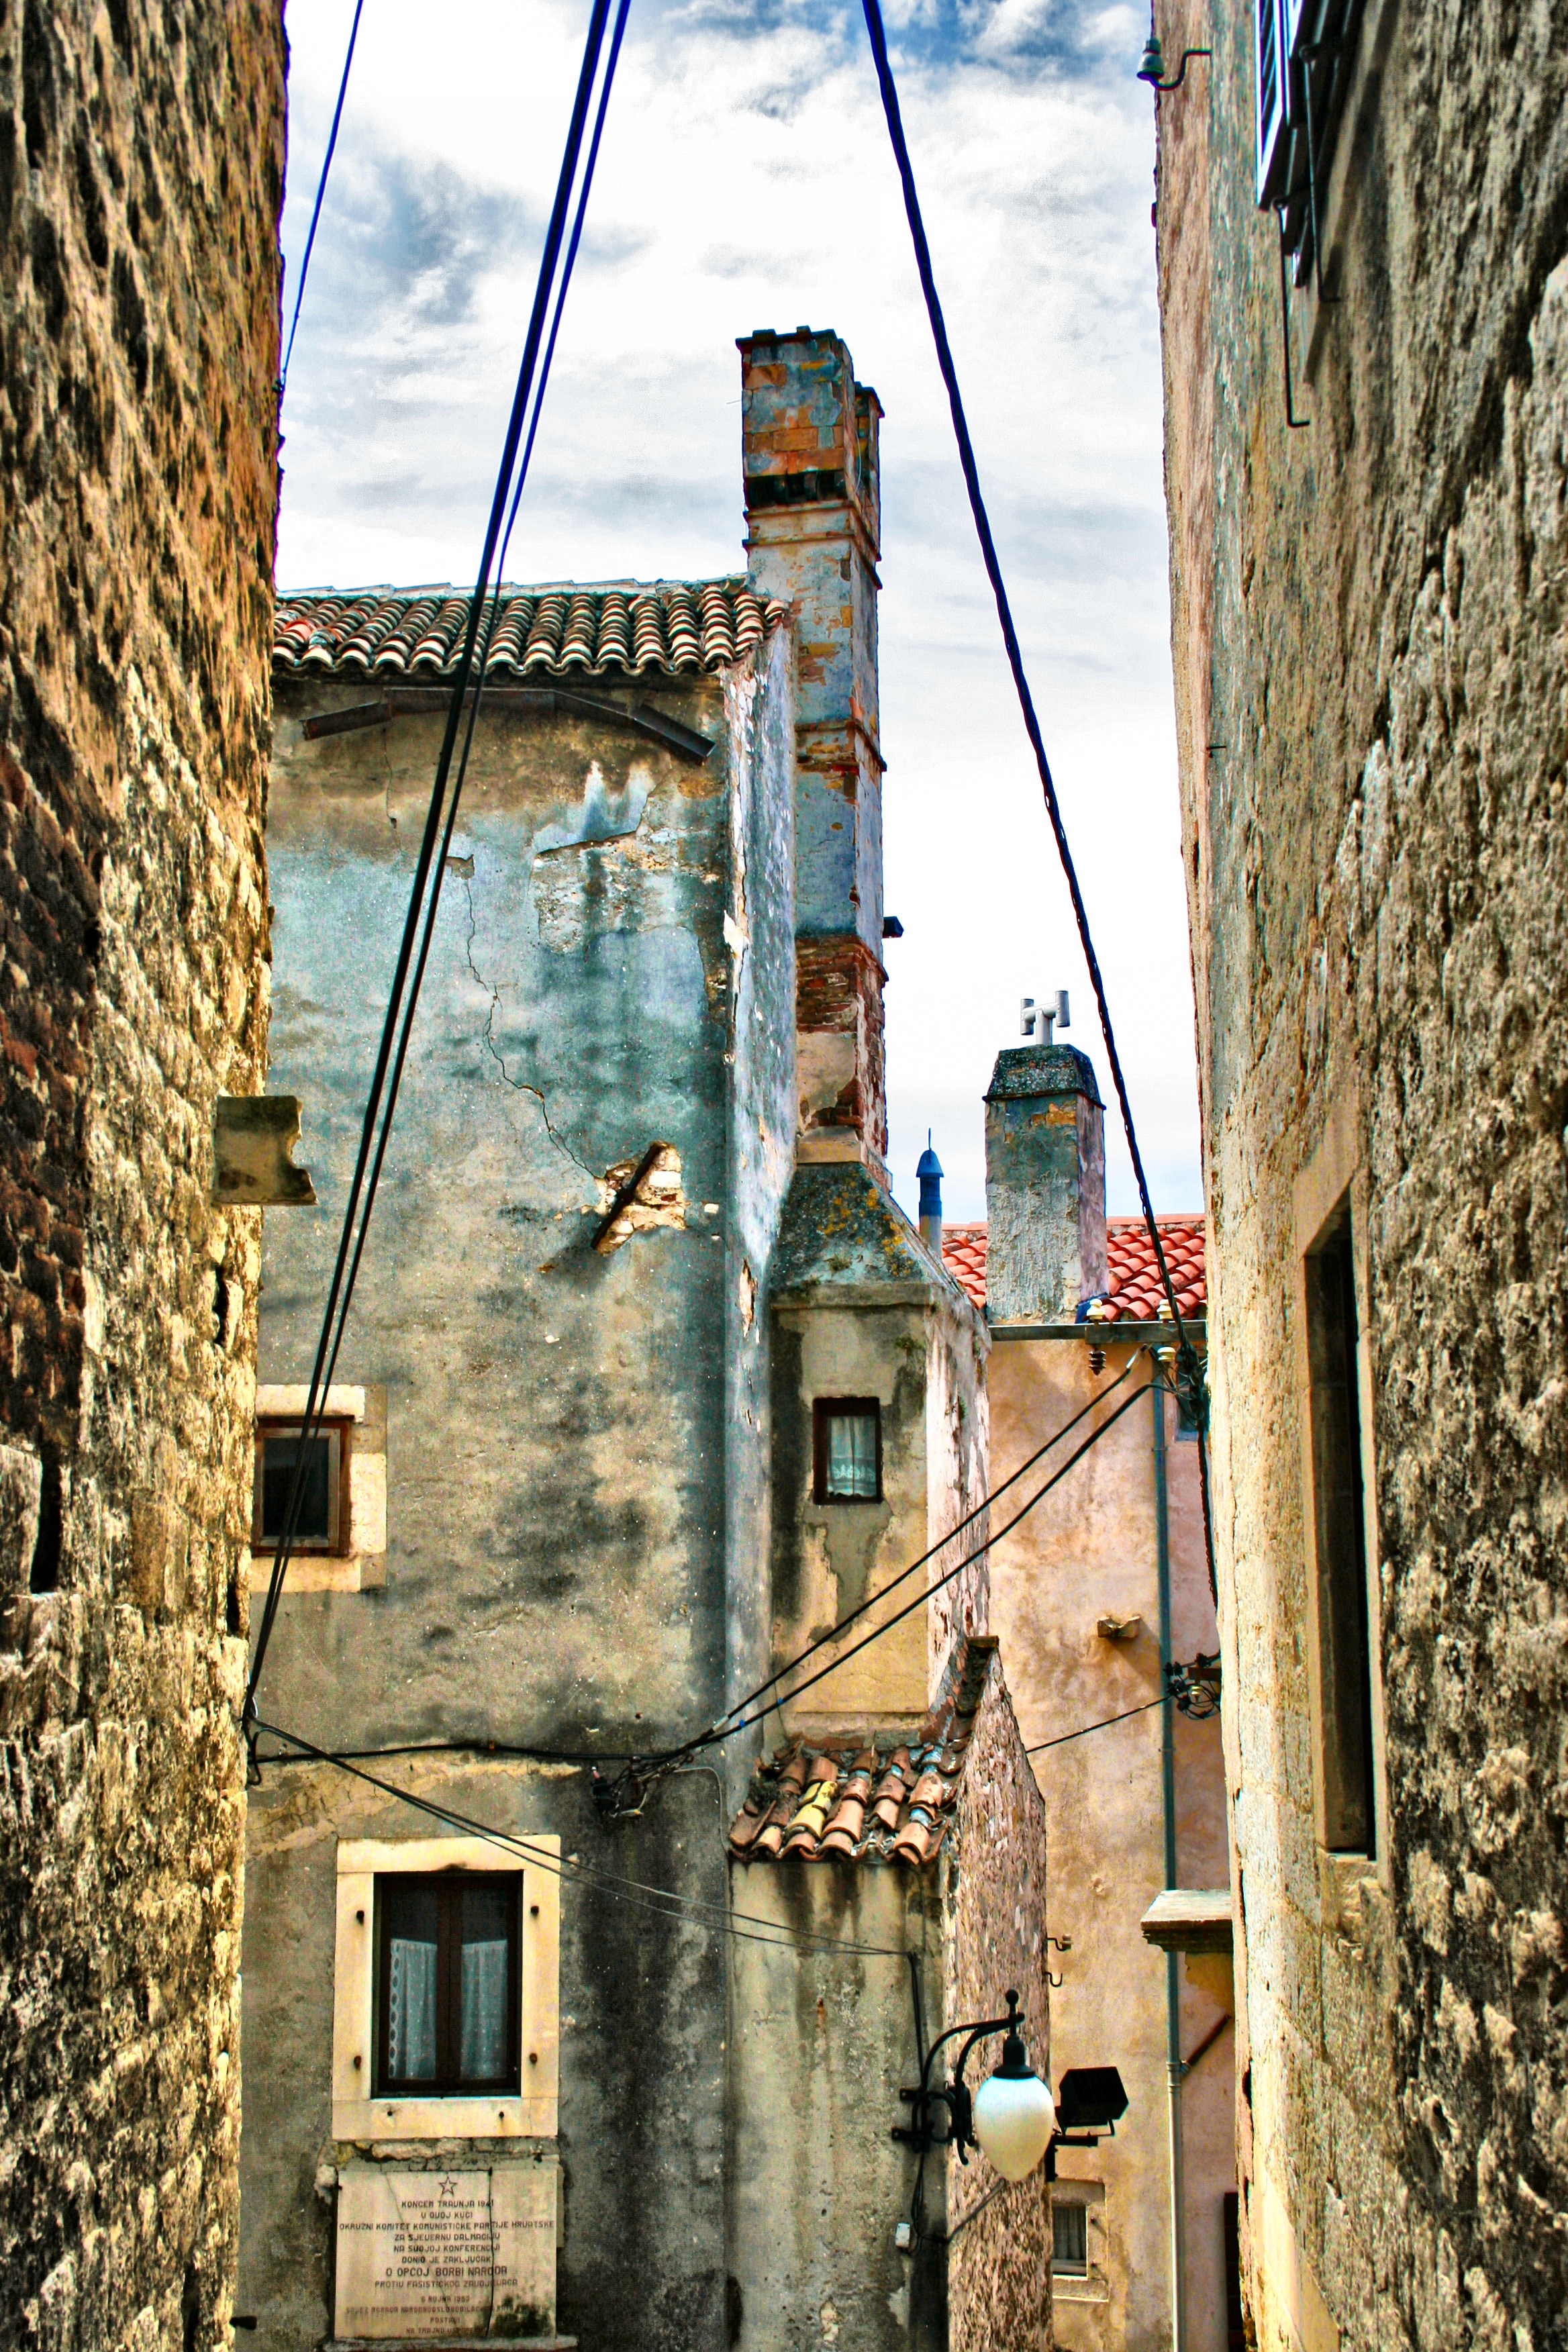
architecture, road, street, house, window, town, building, old, alley, city, wall, village, tower, facade, tourism, old town, croatia, ruins, history, middle ages, neighbourhood, urban area, ancient history, human settlement